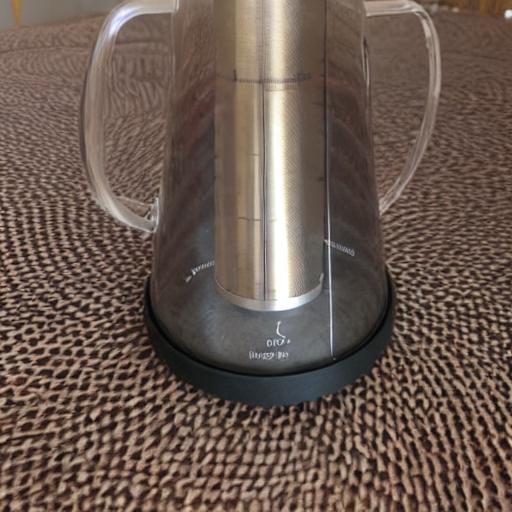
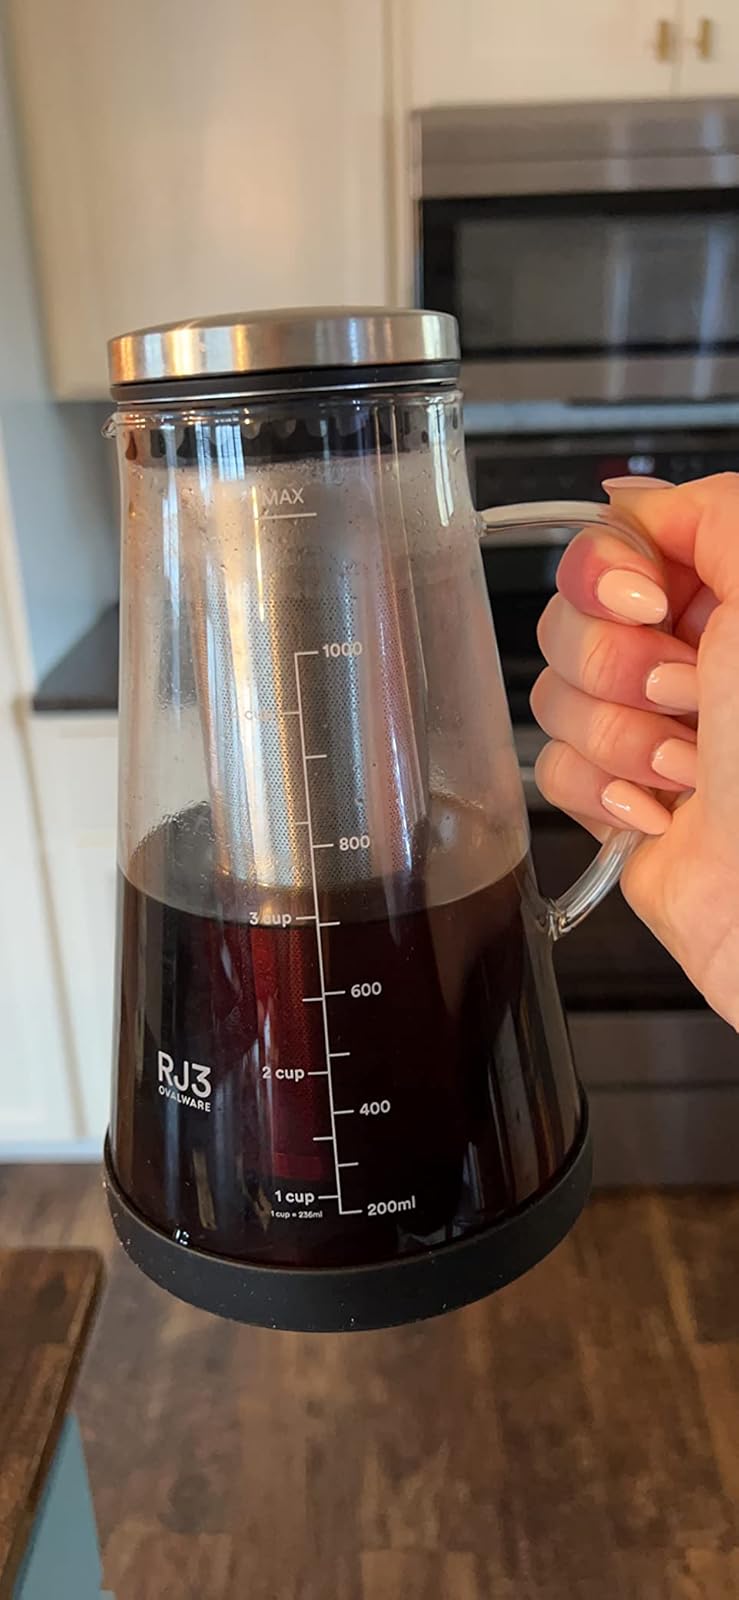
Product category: items_tea
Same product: no